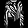
Label: Pullover